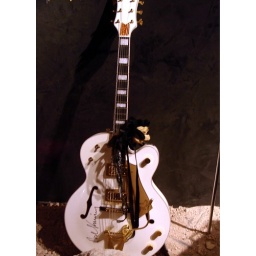
Dave Keuning's guitar in the &amp;quot;Bones&amp;quot; video display at the Hard Rock Hotel and Casino